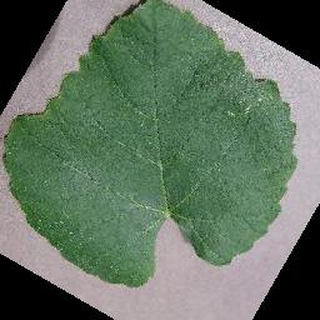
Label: healthy_grape